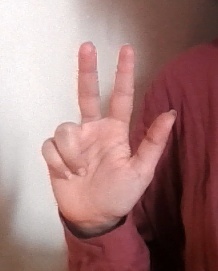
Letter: al